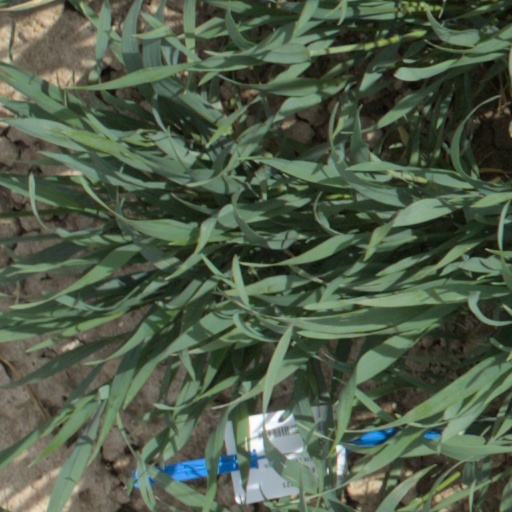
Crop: wheat